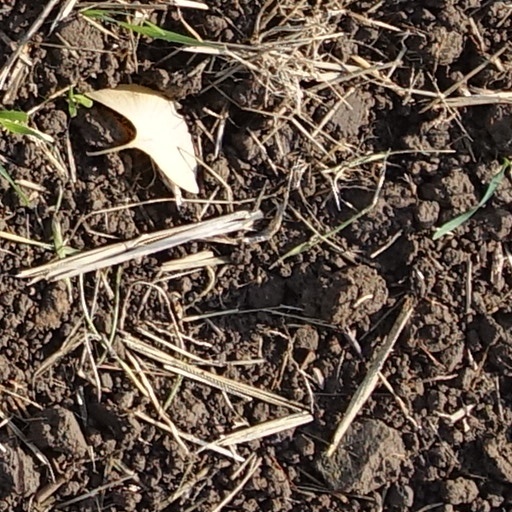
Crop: wheat